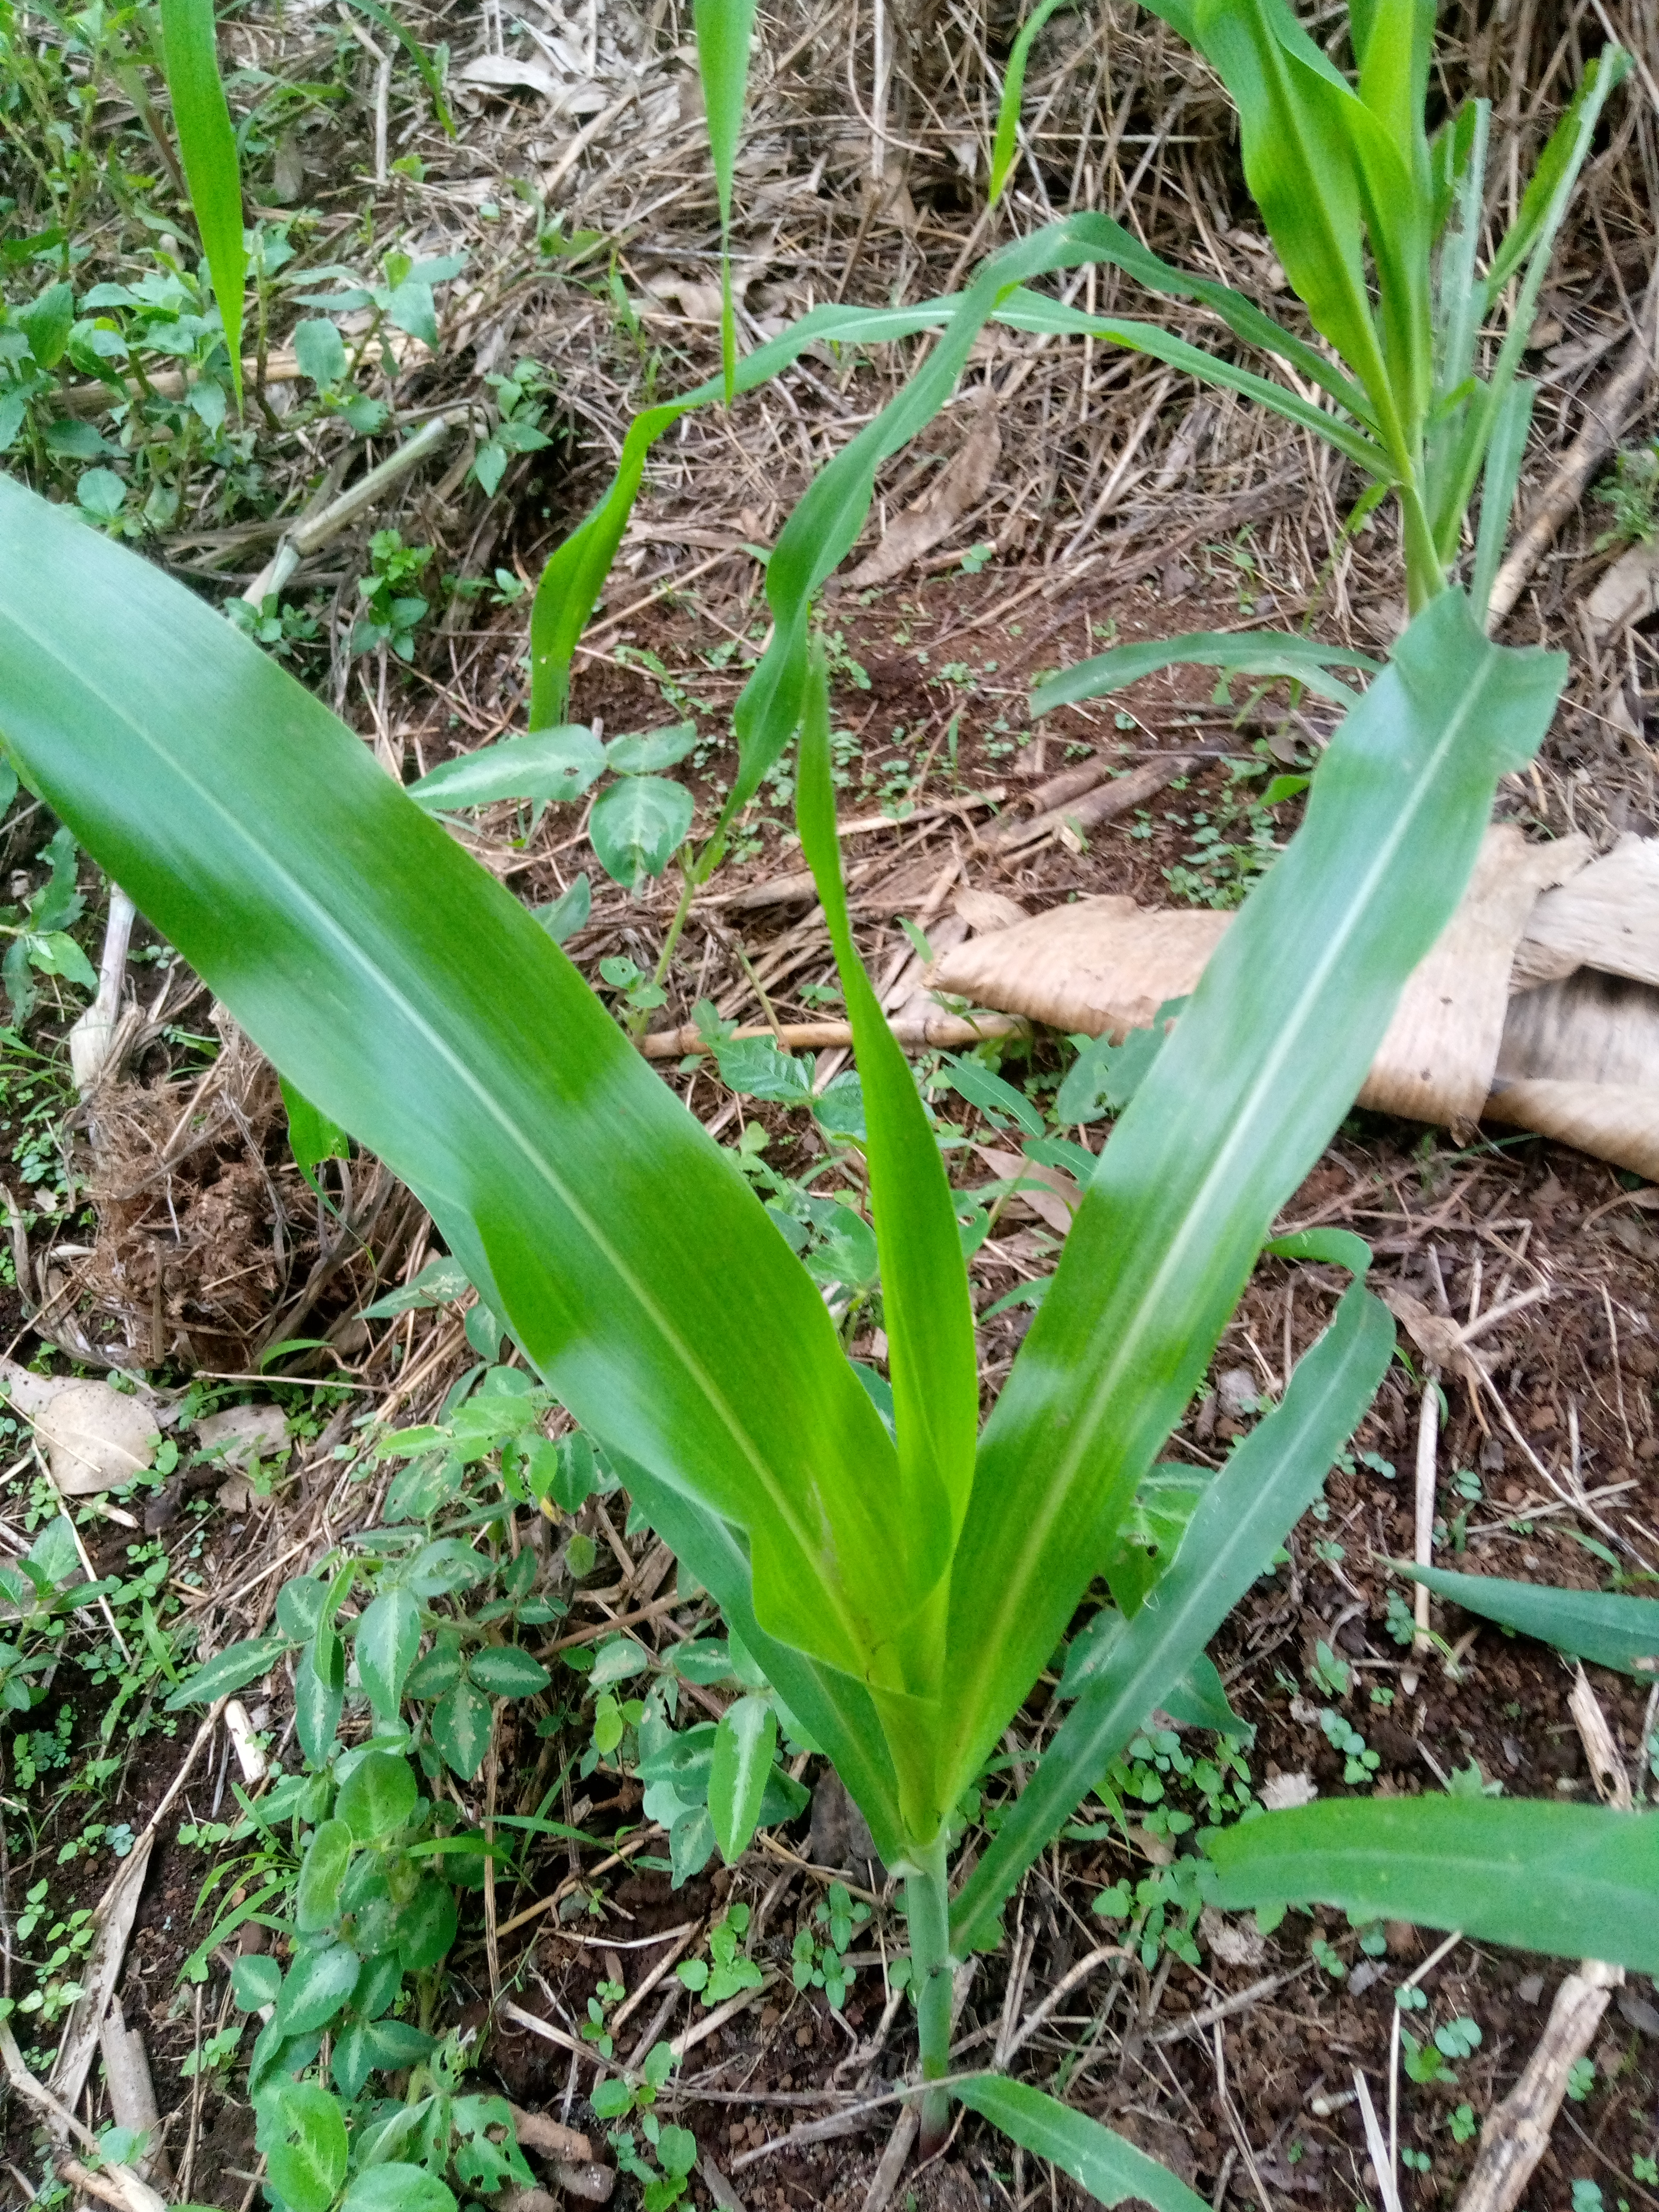
Label: healthy